Pfennig

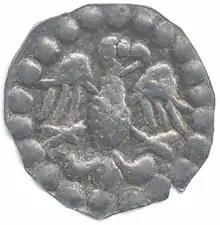
Rottweil pfennig, 1200–1220

Around 1200, the pfennig was the largest and only German silver denomination, apart from imported foreign gold and silver coins. Smaller denominations were created by cutting the coins in half or quarters, producing something called hacksilver, which was very easy to do with the one-sided thin hollow pfennigs or , which were then referred to as bracteates from the 17th century. The "change" that was often still required for price and quantity equalization by buyers and sellers on the city markets were small amounts of natural produce and goods that were included in the overall purchase process.